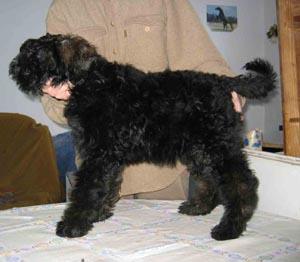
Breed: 233-n000072-Bouvier_des_Flandres